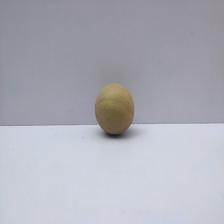
Size: Small